Archie Dagg

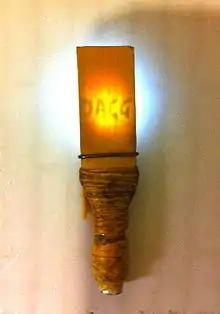
An Archie Dagg smallpipe chanter reed, showing the internal signature.

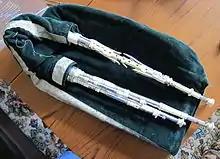
An extended ivory and silver set of smallpipes made by Archie Dagg.

that Archie Dagg had recently made from ivory". He signed his name on these musically, with the notes A DAGG shown on a stave.